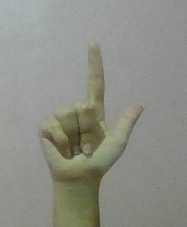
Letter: laam